Luas

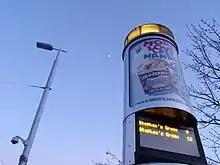
Electronic sign at a Luas stop indicating the minutes until the next tram.

Luas tickets are purple in colour and credit card sized. They bear a magnetic stripe on the back although this is not used on Luas. Uniquely among Dublin's public transport, tickets are not checked upon boarding trams; instead, a proof-of-payment system is used.